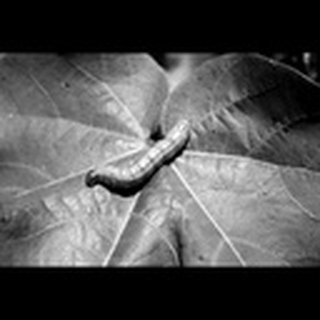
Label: cotton_army_worm